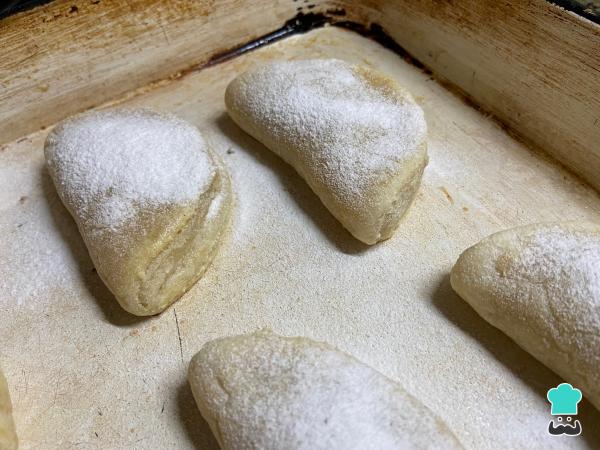
0Pasado el tiempo, retira las empanadas del horno para espolvorearlas con el azúcar impalpable. Luego, llévalas al horno, preferentemente a la parrilla, durante unos 5 minutos extra para que se terminen de dorar.